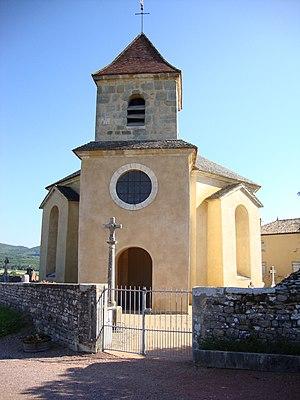
Cet article recense une partie des monuments historiques de Saône-et-Loire, en France.
Barizey est une commune française située dans le département de Saône-et-Loire en région Bourgogne-Franche-Comté.
L'église Saint-Jean-l'Évangéliste de Barizey est une église catholique située à Barizey, dans le département de Saône-et-Loire, en France.